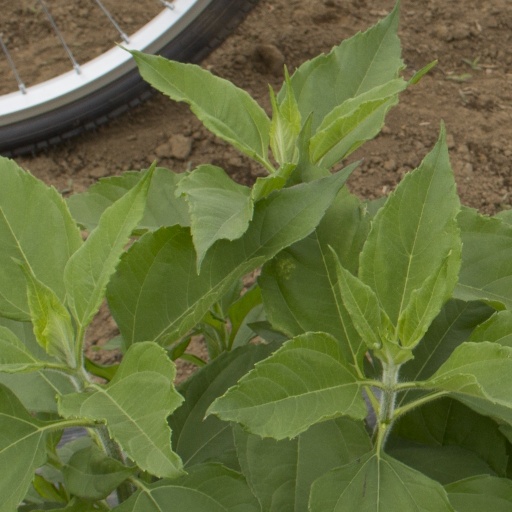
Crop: Jerusalem artichoke